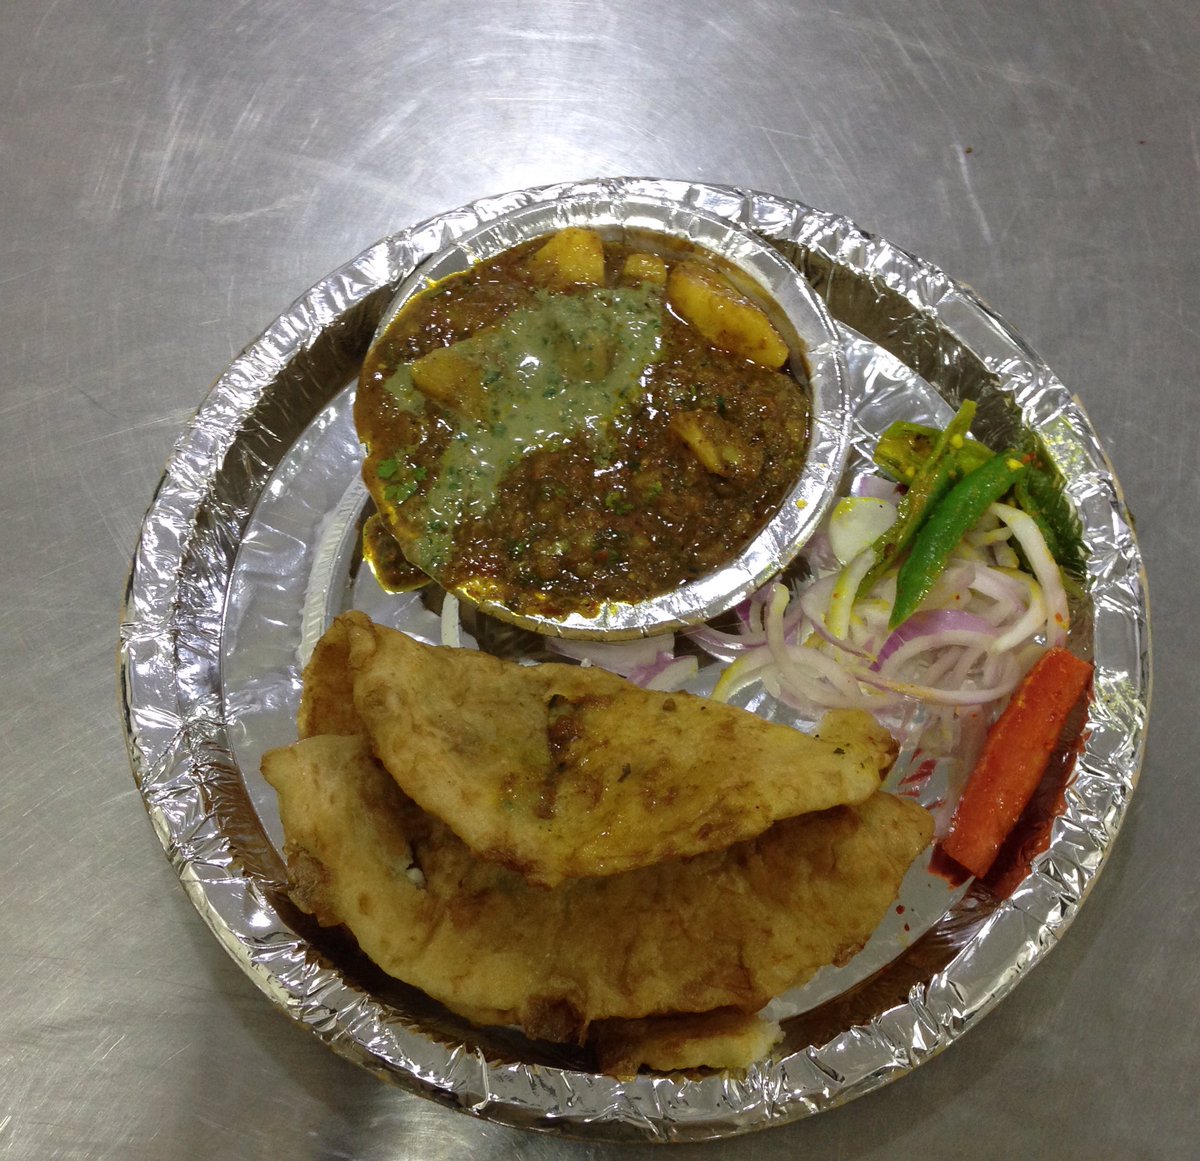
Dish: chole_bhature